Akash (missile)

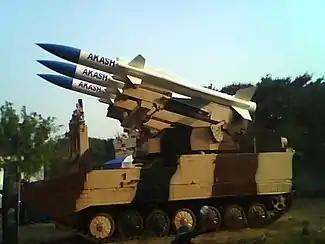

The Army's radar and launchers are based on the T-72 chassis built by the Ordnance Factories Board's Ordnance Factory Medak to accompany the Army's fast moving armoured formations. The Air Force versions use a combination of tracked and wheeled vehicle. The Air Force Akash launcher consists of a detachable trailer which is towed by a Tata truck, which can be positioned autonomously. The Air Force launcher is designed by Larsen & Toubro jointly with DRDO. Both the Army and Air Force launchers have three ready-to-fire Akash missiles each. The launchers can slew in both elevation and azimuth. The Army Self-Propelled Launcher (ASPL) is 360 degrees slewable and its arc in elevation is from 6 to 60 degrees. The Akash Air Force Launcher (AAFL) is 360 degree slewable, in elevation it can fire from 8 to 55 degrees in all directions depending on the mode of deployment. Akash Air force launcher features an All electro servo drive system for fully automated and remote operation.